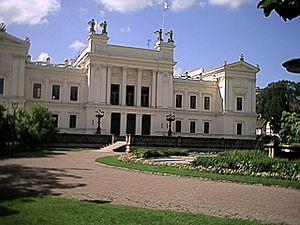
Lund est une ville située au sud-ouest de la Scanie, à l'extrême sud de la Suède. La ville est la 11ᵉ ville la plus peuplée de Suède, comptant 82 800 habitants en 2010 et 108 947 habitants en comptant le reste de la commune. Elle fait partie de la région de l'Öresund, qui inclut Malmö et Copenhague, et est une des régions les plus dynamiques d'Europe.
Lund est l'une des plus anciennes villes de Suède bien qu'elle soit initialement une ville danoise. La date de fondation officielle de la ville est 990, cependant, des fouilles effectuées non loin de là, à Uppåkra, laissent penser que Lund date en fait du Iᵉʳ siècle av. J.-C. et a été déplacé en 990 sur le site actuel.